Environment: real
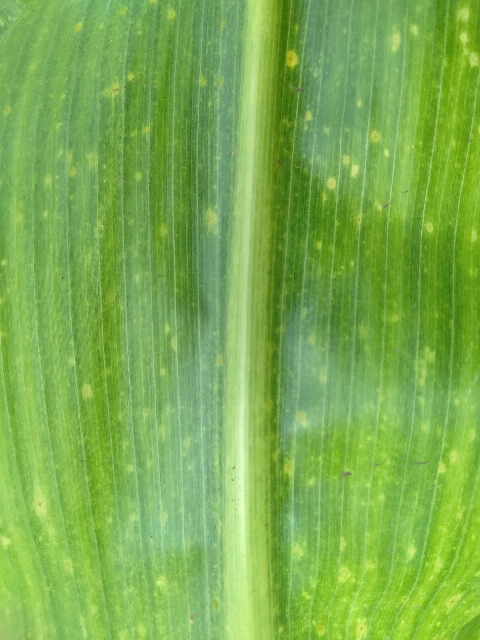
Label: lethal_necrosis